Reid Schaefer

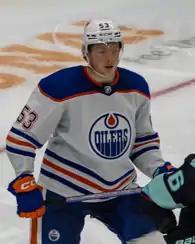
Schaefer during a 2022 preseason game with the Edmonton Oilers

Reid Schaefer (born September 21, 2003) is a Canadian professional ice hockey winger for the Milwaukee Admirals of the American Hockey League (AHL) as a prospect to the Nashville Predators of the National Hockey League (NHL). Schaefer was drafted 32nd overall by the Edmonton Oilers in the 2022 NHL Entry Draft, but he was traded to Nashville the following season.